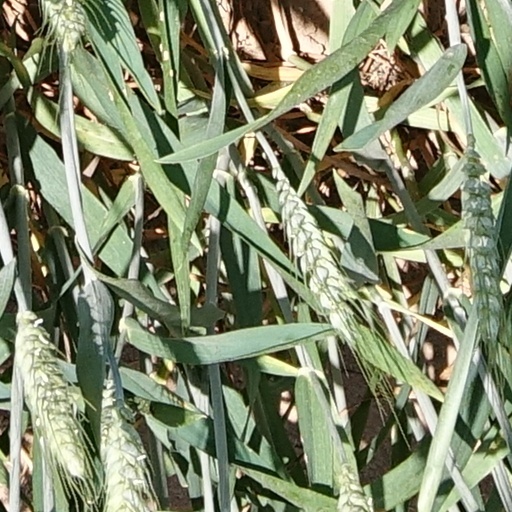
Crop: wheat